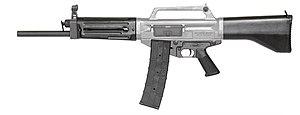
Le Daewoo Precision Industries USAS-12 est un fusil de chasse automatique sud-coréen de calibre 12, conçu et fabriqué par Daewoo Precision Industries pendant les années 1980.
Le fusil de chasse est un type d'arme à feu pourvu d'un canon long, généralement à âme lisse, et d'une crosse d'épaule. La taille de cette crosse est facilement ajustable à l'aide d'un sabot de crosse.